Carol Cartwright

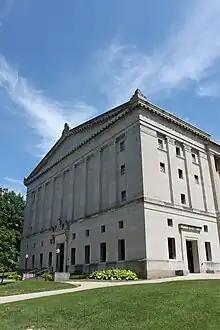
Cartwright Hall at Kent State University was named after Carol Cartwright

Carol Cartwright was born in 1941. She earned her bachelor's degree from the University of Wisconsin–Whitewater and her master's and doctoral degrees from the University of Pittsburgh. She was a member of the faculty of Pennsylvania State University from 1967 through 1988, and later served as dean for undergraduate programs and vice provost at Penn State. She also served as vice chancellor for Academic Affairs at the University of California at Davis.